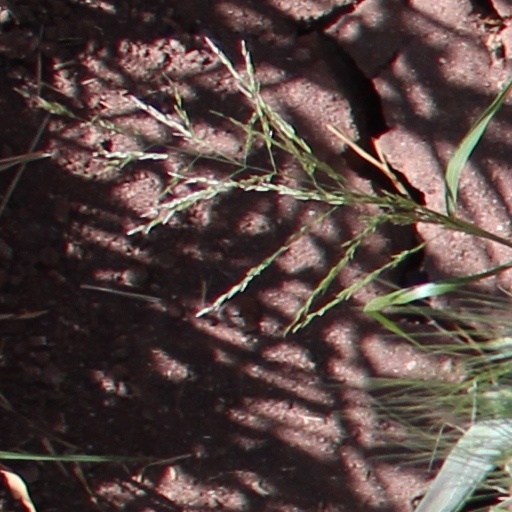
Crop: wheat